Casalmaggiore

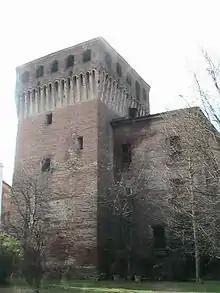
Torrione Estense

Archaeological findings in 1970 proved that the area was inhabited from the Bronze Age, although the town most likely was founded by the Romans as "Castra Majora" ("Main Military Camp"). Around the year 1000 it was a fortified castle in the House of Este lands; in the 15th century it was under the Republic of Venice. On July 2, 1754, it obtained the status of city with an imperial decree. After a period under the Austrians, it became part of the newly unified Kingdom of Italy in 1861.